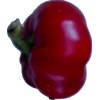
Label: red_pepper